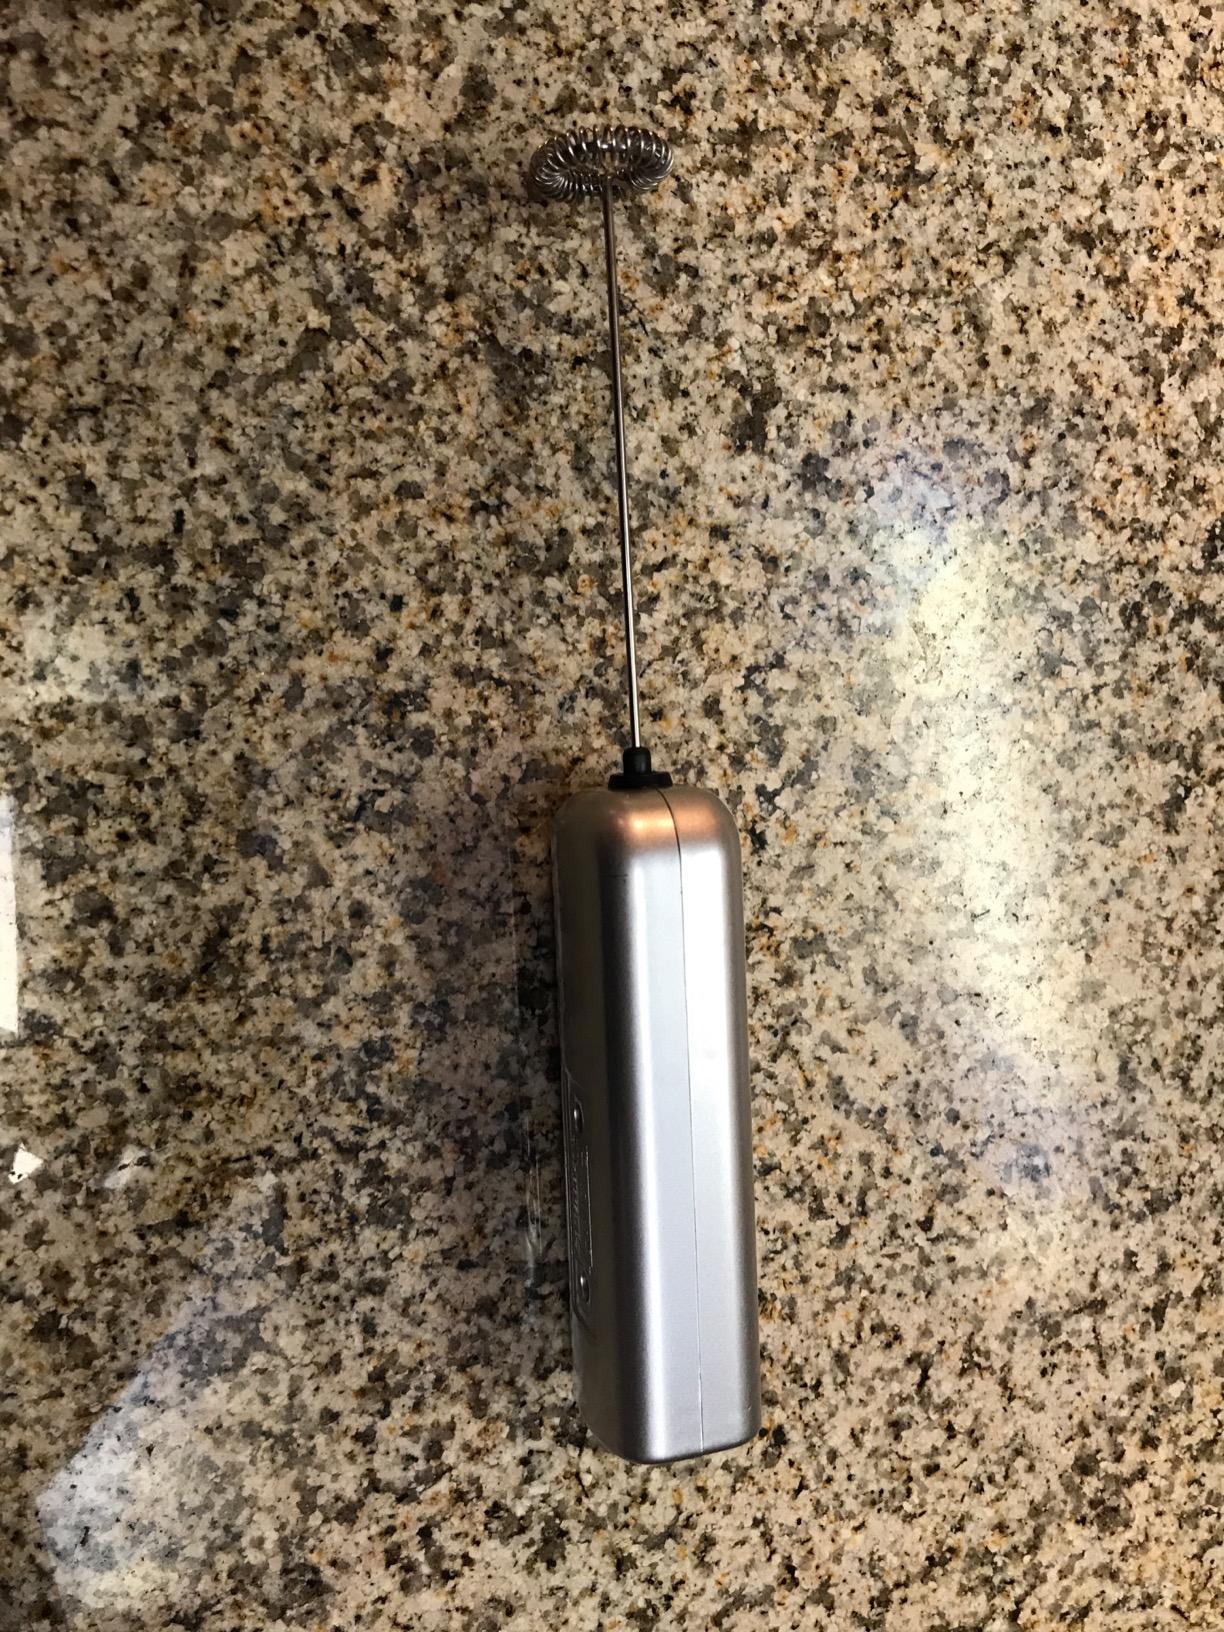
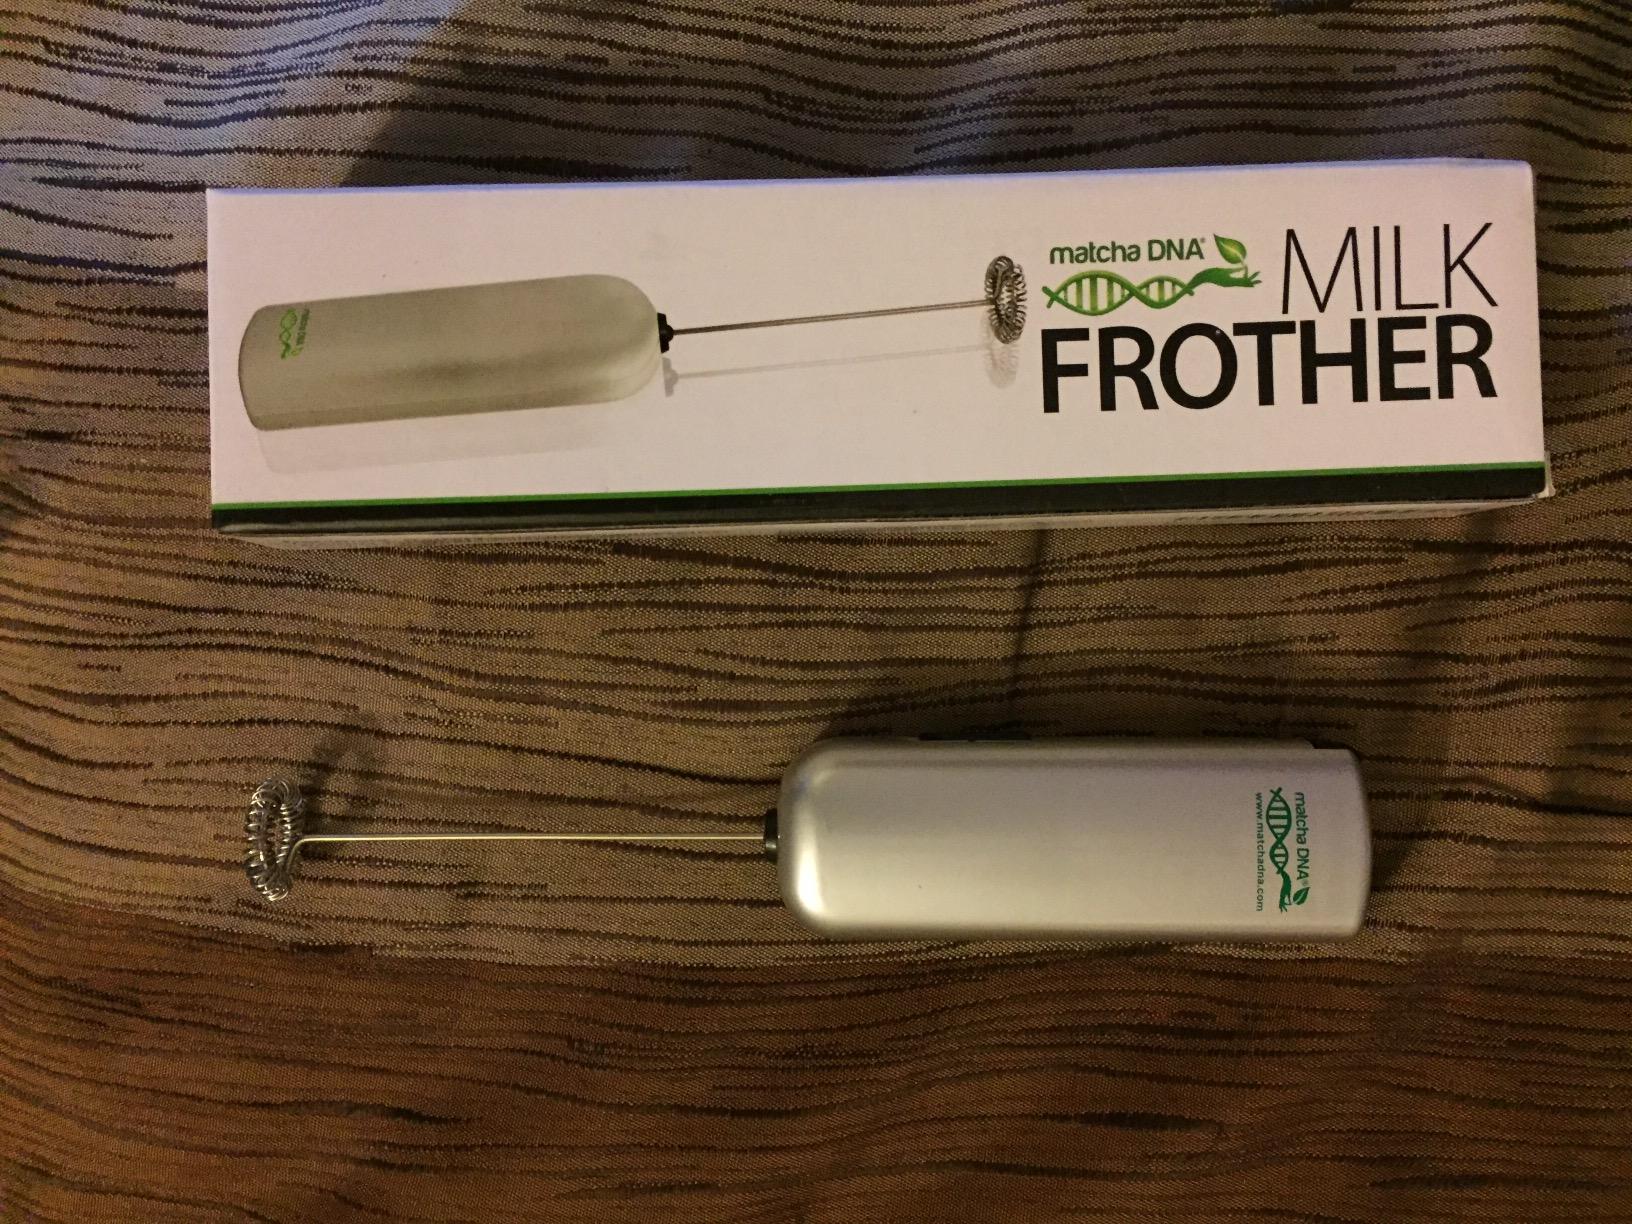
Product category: items_mixer
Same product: yes